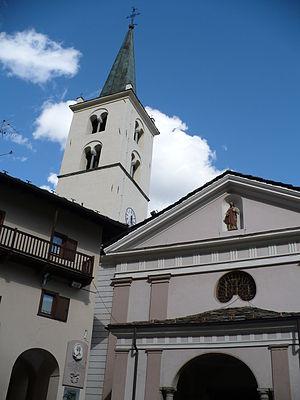
Valtournenche est une commune italienne alpine de la région Vallée d'Aoste, située dans la vallée du même nom.